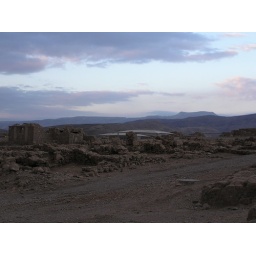
The clouds give off a dreamy quality as the sky over the mountain gradually lightens up.